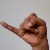
The image shows a hand gesture representing the letter 'J' in Indian Sign Language.